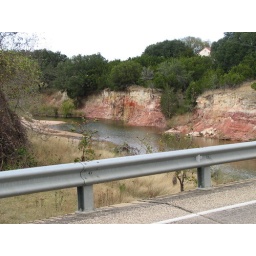
This is a stream right before getting to Enchanted Rock. I like the red in the river bank walls.